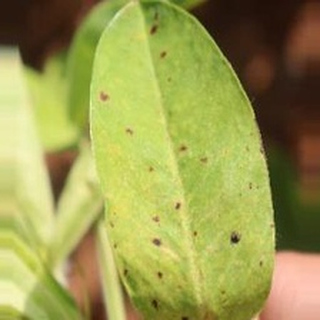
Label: groundnut_early_leaf_spot